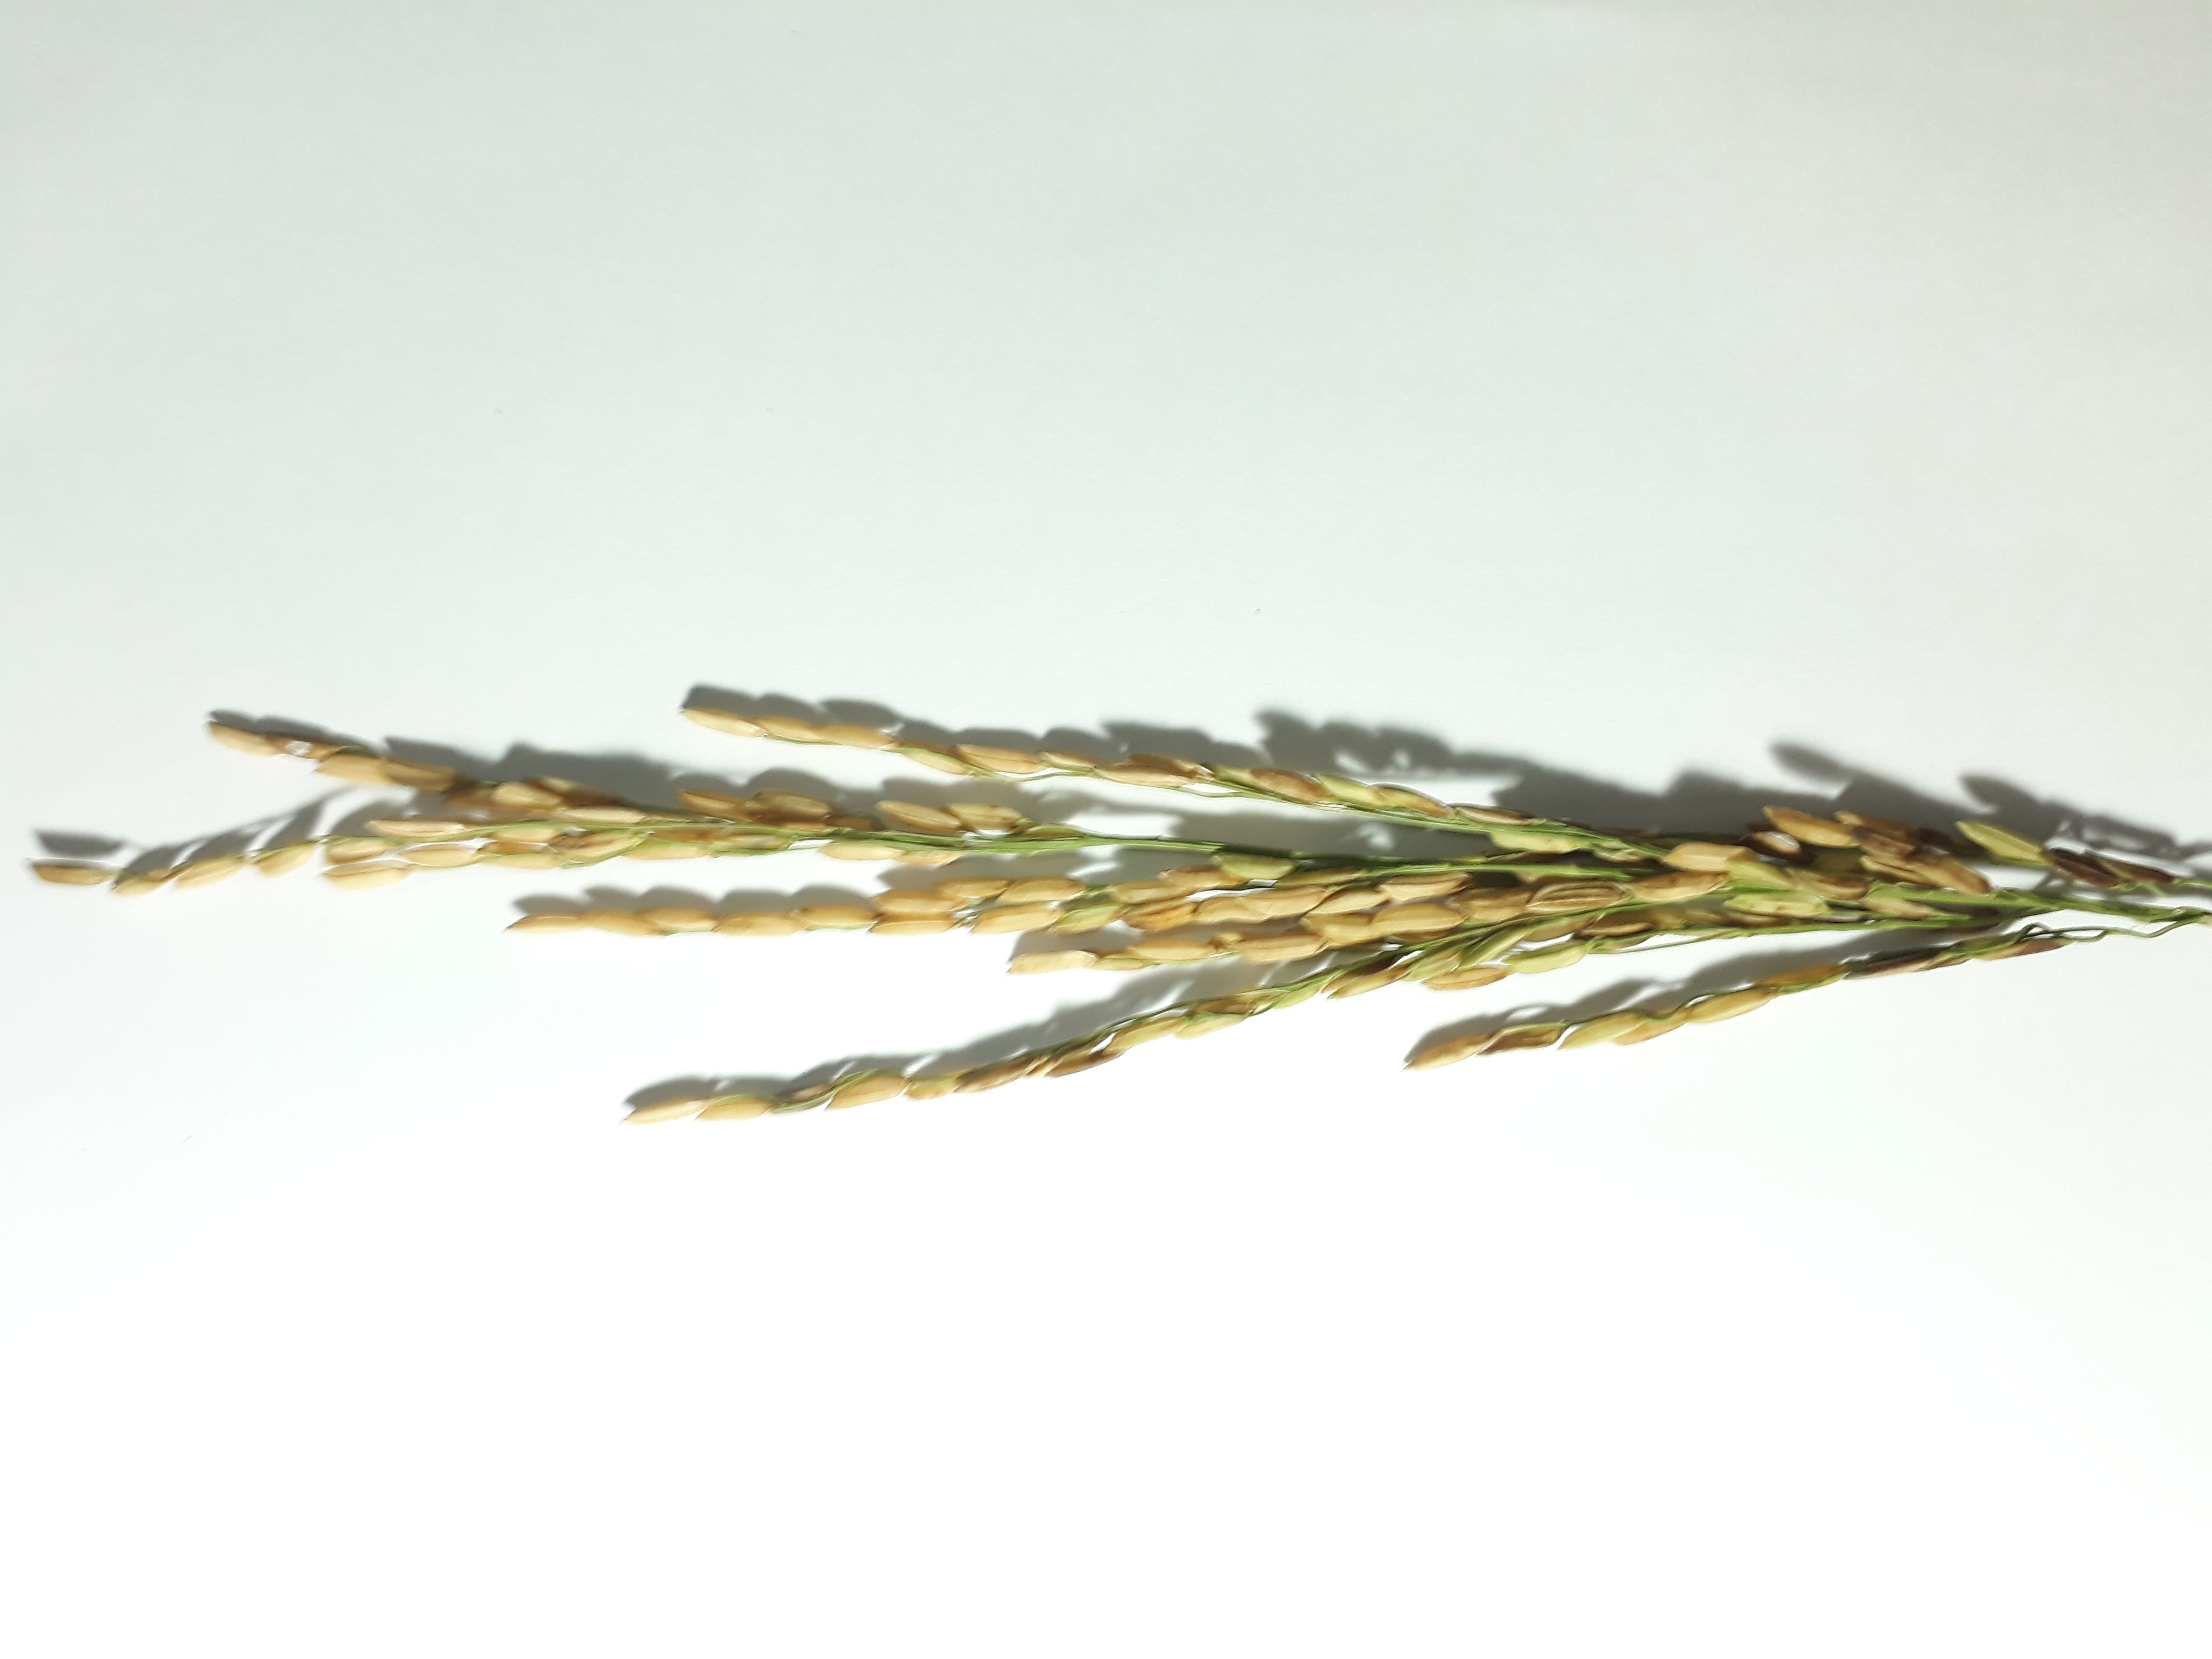
Label: Healthy